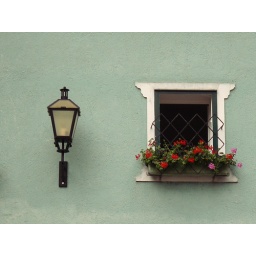
wall with window and a lamp in the amazing little town of hallstatt, austria.